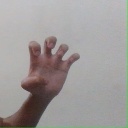
अक्षर: झ